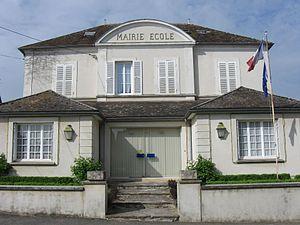
Mairie-école de Mousseaux-lès-Bray. (Seine-et-Marne, région Île-de-France).
Mousseaux-lès-Bray est une commune française située dans le département de Seine-et-Marne en région Île-de-France.